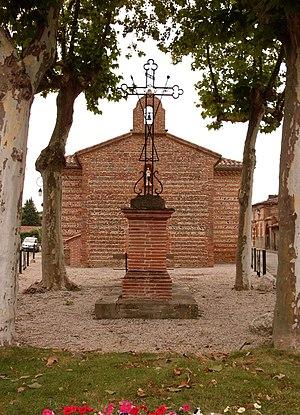
Chapelle Notre-Dame de la Compassion, Lavernose
Lavernose-Lacasse est une commune française située dans le département de la Haute-Garonne en région Occitanie.
La liste des chapelles de la Haute-Garonne présente les chapelles situées sur le territoire des communes du département français de la Haute-Garonne. Il est fait état des diverses protections dont elles peuvent bénéficier, et notamment les inscriptions et classements au titre des monuments historiques.